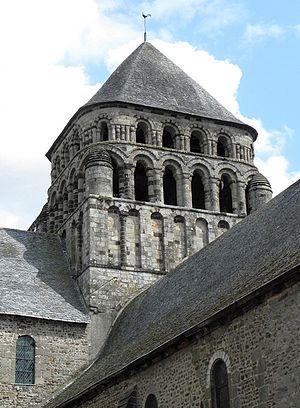
Tour romane à la croisée du transept de l'abbatiale Saint-Sauveur de Redon (35). This building is classé au titre des Monuments Historiques. It is indexed in the Base Mérimée, a database of architectural heritage maintained by the French Ministry of Culture,
L'abbatiale Saint-Sauveur est une église catholique située à Redon dans le département français d'Ille-et-Vilaine en région Bretagne. Située au nord de l'ancienne abbaye Saint-Sauveur de Redon, elle en était l'église abbatiale jusqu'en 1790. À cette date, l'abbaye est supprimée ; l'église est ensuite affectée à la paroisse, tandis que les bâtiments conventuels deviennent un lycée.